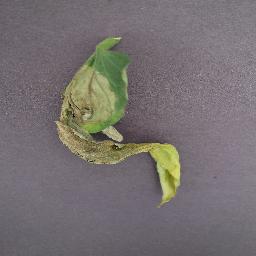
Label: Tomato___Late_blight